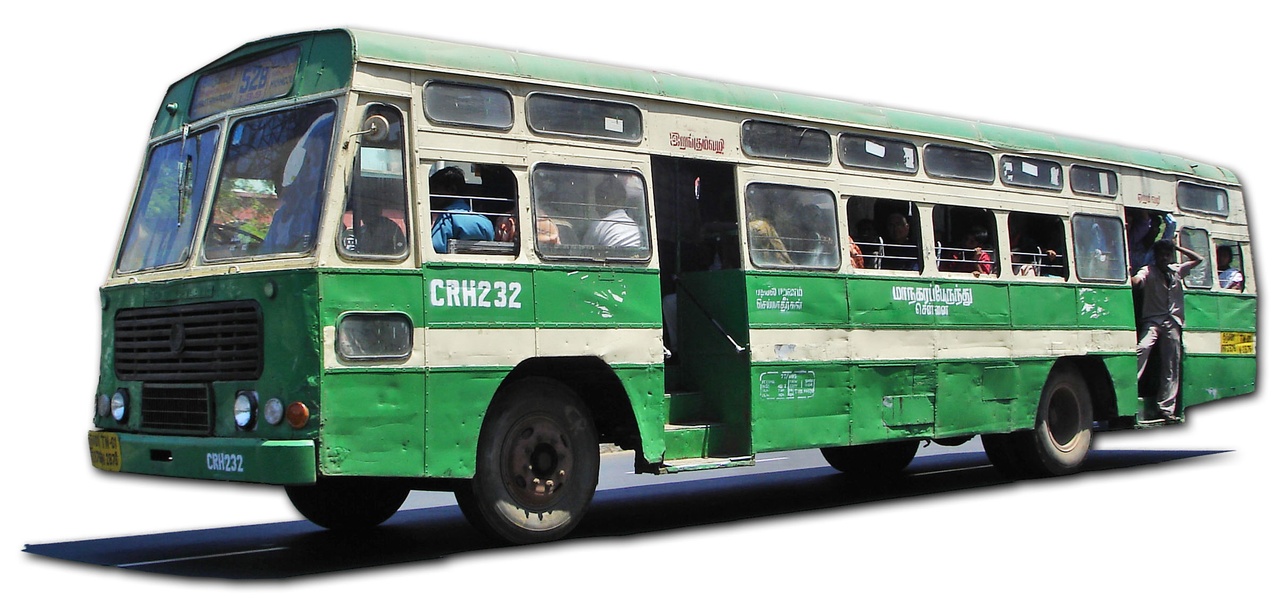
An old w:MTC (Chennai) bus.